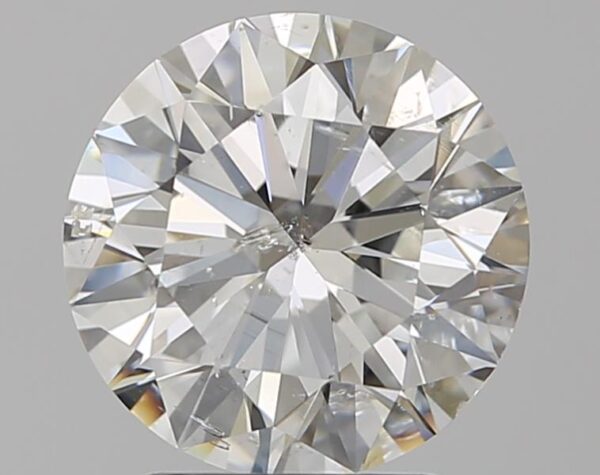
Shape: round
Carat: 2.29
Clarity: SI2
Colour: H
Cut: EX
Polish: EX
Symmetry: EX
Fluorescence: N
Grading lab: GIA
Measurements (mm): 8.37 x 8.43 x 5.2